Bob Pettit

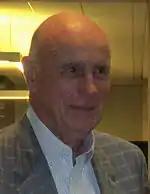
Pettit in 2013

Pettit worked in the banking industry in Baton Rouge and Metairie for 23 years before entering financial consulting in 1988. In 2006, he retired from Equitas Capital Investors, a financial consulting company that he co-founded.